Talking Stick Resort

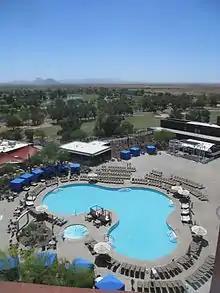
View from the 9th floor, east side of the resort

In total, Talking Stick Resort occupies 55.6 acres with an additional 20 acres for extra parking space. The 240,000 square feet property includes a 98,000 square feet casino, 496 guest rooms, 21 meeting rooms, six entertainment lounges and five restaurants. It also contains a 25,000 square feet Grand Ballroom, a spa spanning 13,000 square feet, a fitness center, Showroom that seats 650 and four pools. In April 2014, Talking Stick Resort renovated its pool area, adding a new lounge pool and a stage for outdoor concerts. Entertainers who have performed on the poolside stage include Journey, Foreigner, Bad Company and Hollywood Vampires. In addition to Talking Stick Resort's headline concerts, the RELEASE Pool Parties have also attracted an array of world renowned DJs including Kaskade, Steve Aoki, and Skrillex.